Louis-Charles Mahé de La Bourdonnais

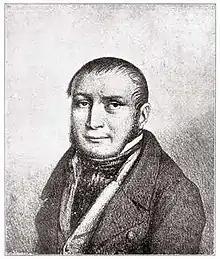
The only known likeness of La Bourdonnais

Louis-Charles Mahé de La Bourdonnais (1795 – December 1840) was a French chess master, possibly the strongest player in the early 19th century.